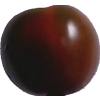
Label: tomato_maroon